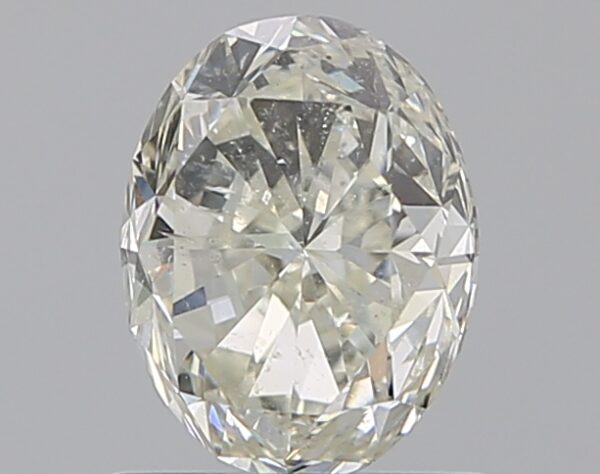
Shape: oval
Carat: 1
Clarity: SI2
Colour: L
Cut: FG
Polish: EX
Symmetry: EX
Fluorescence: M
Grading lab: GIA
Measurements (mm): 6.83 x 5.24 x 3.74